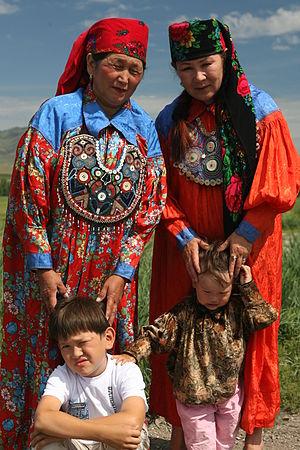
Les Khakasses constituent un peuple turcophone vivant principalement en Khakassie, dans l'actuelle Fédération de Russie.